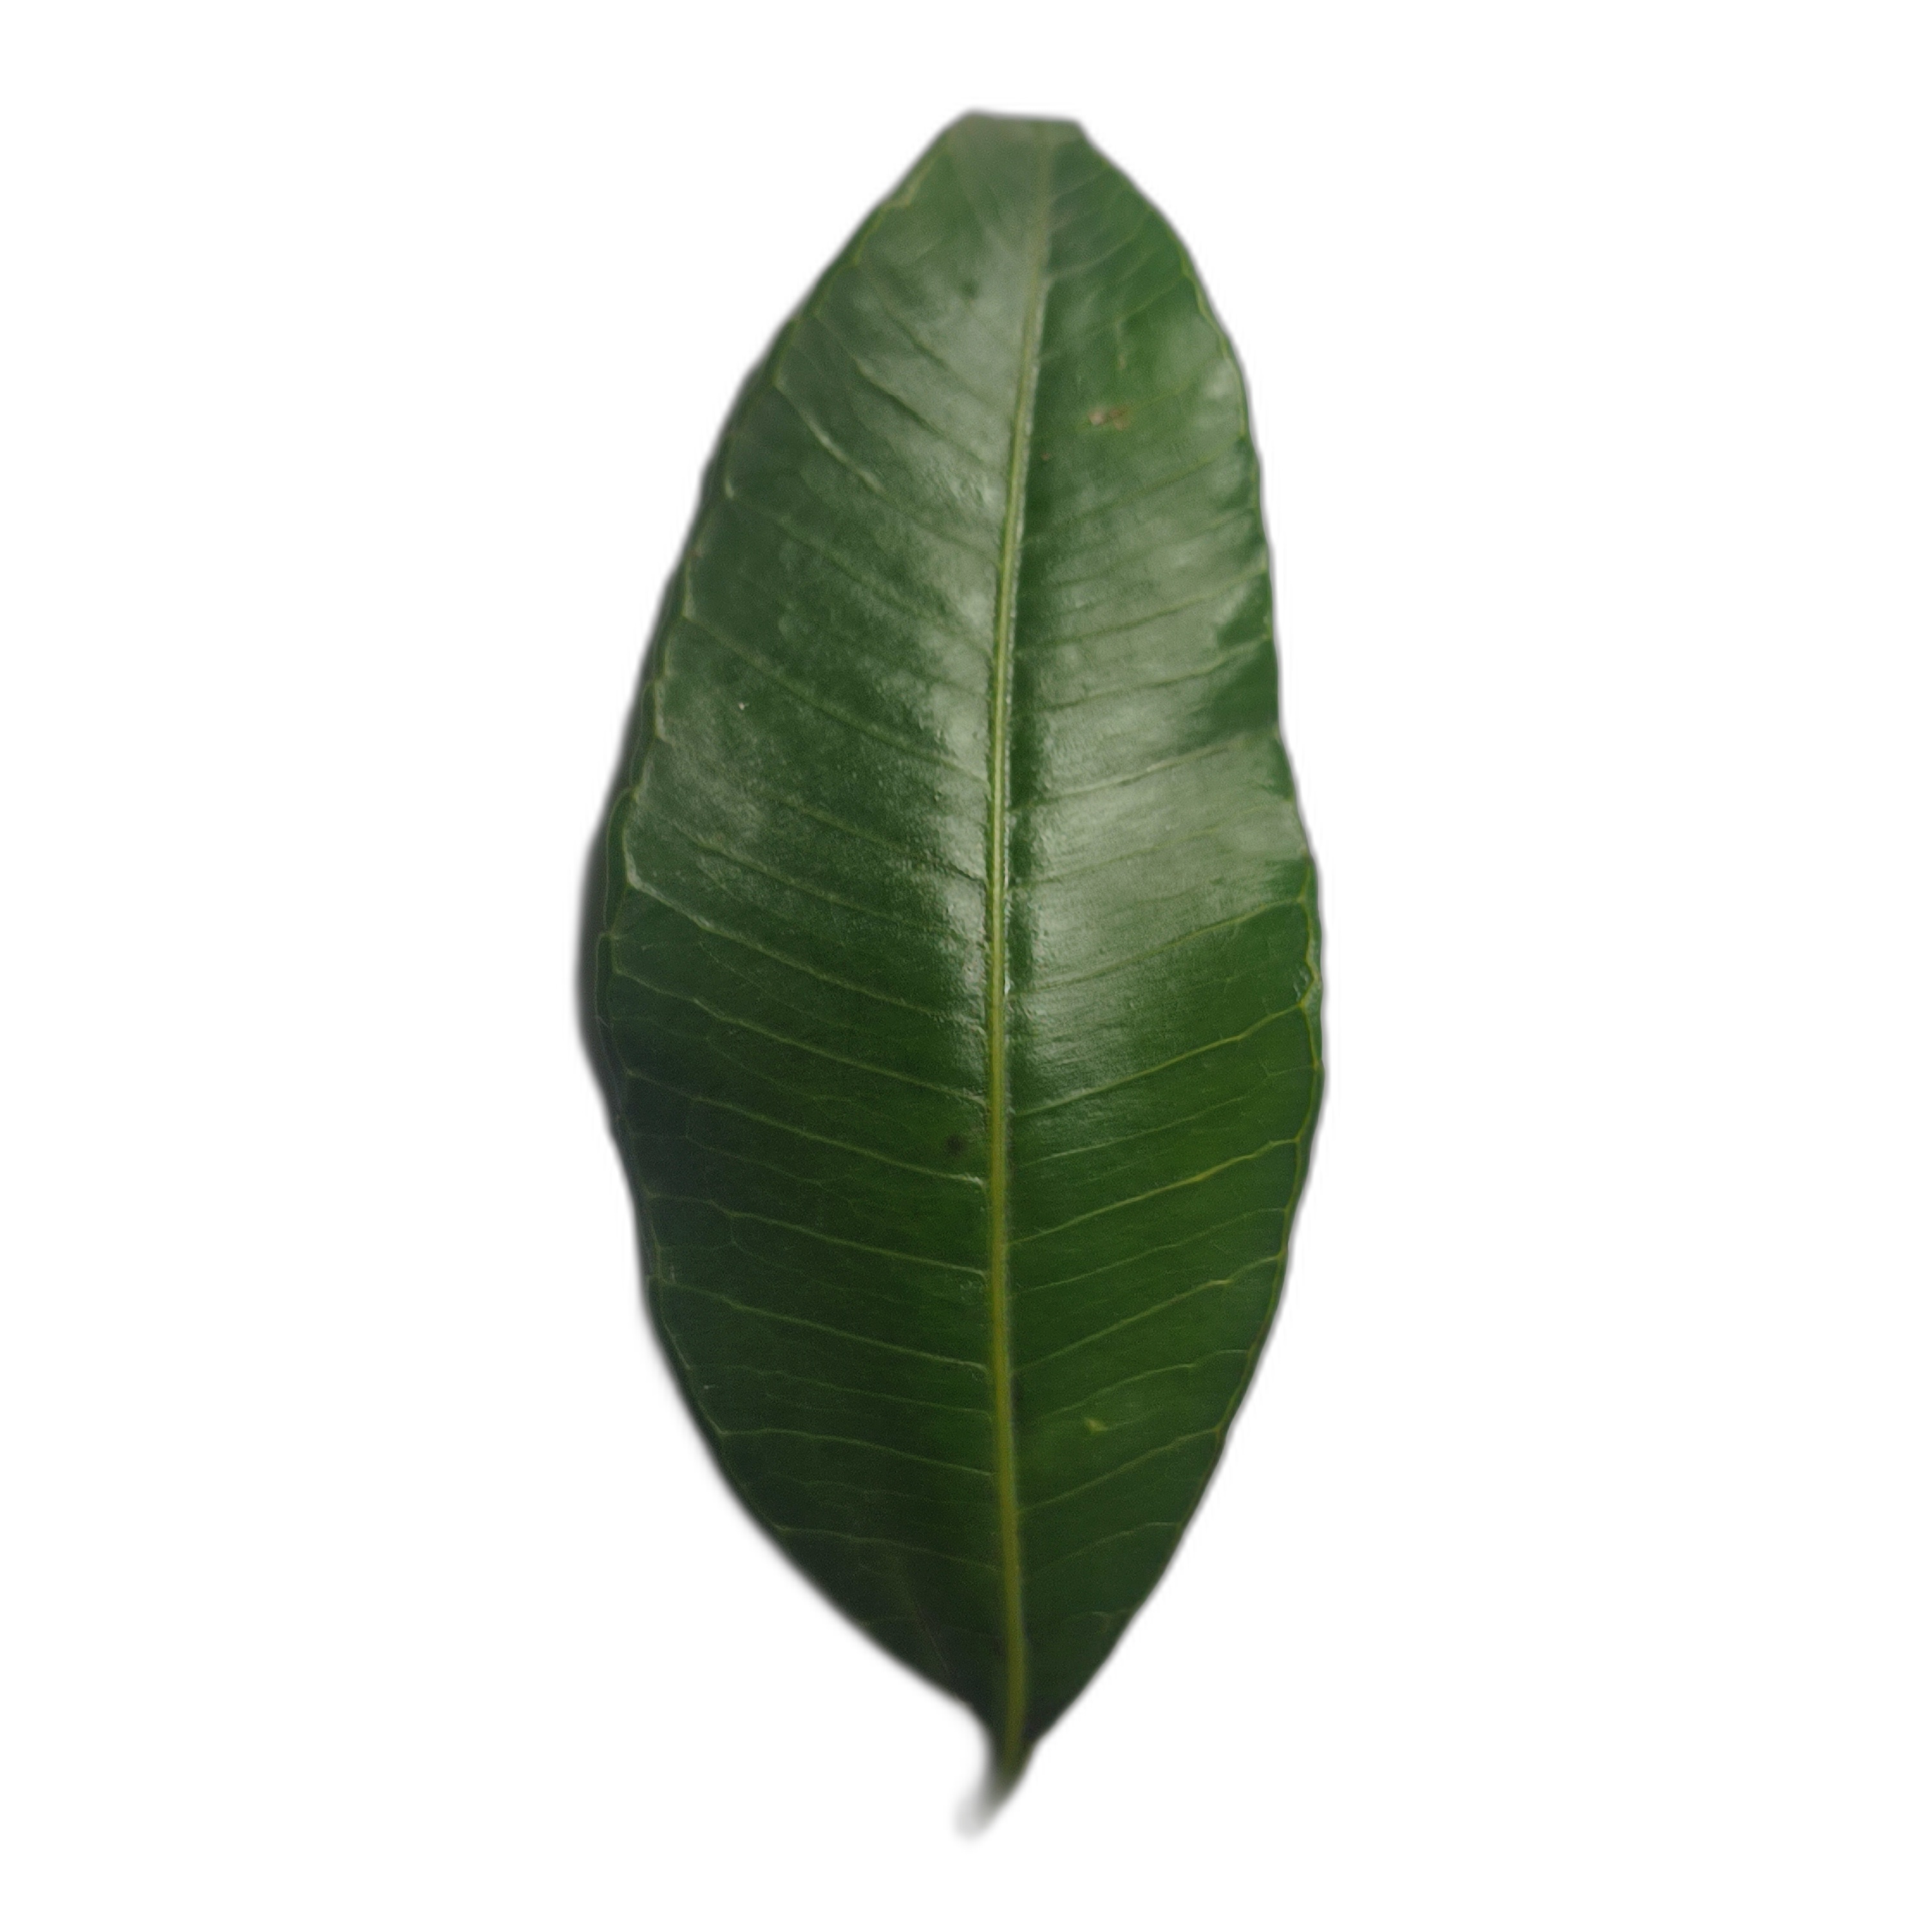
Label: healthy